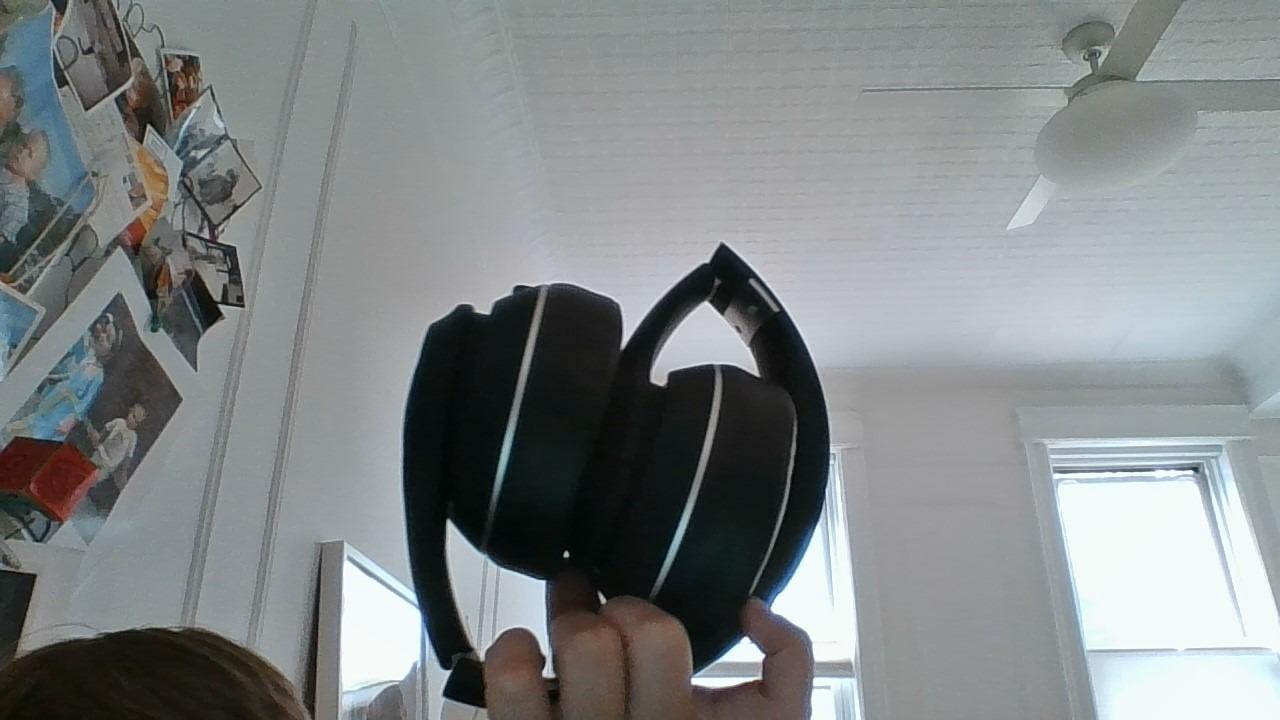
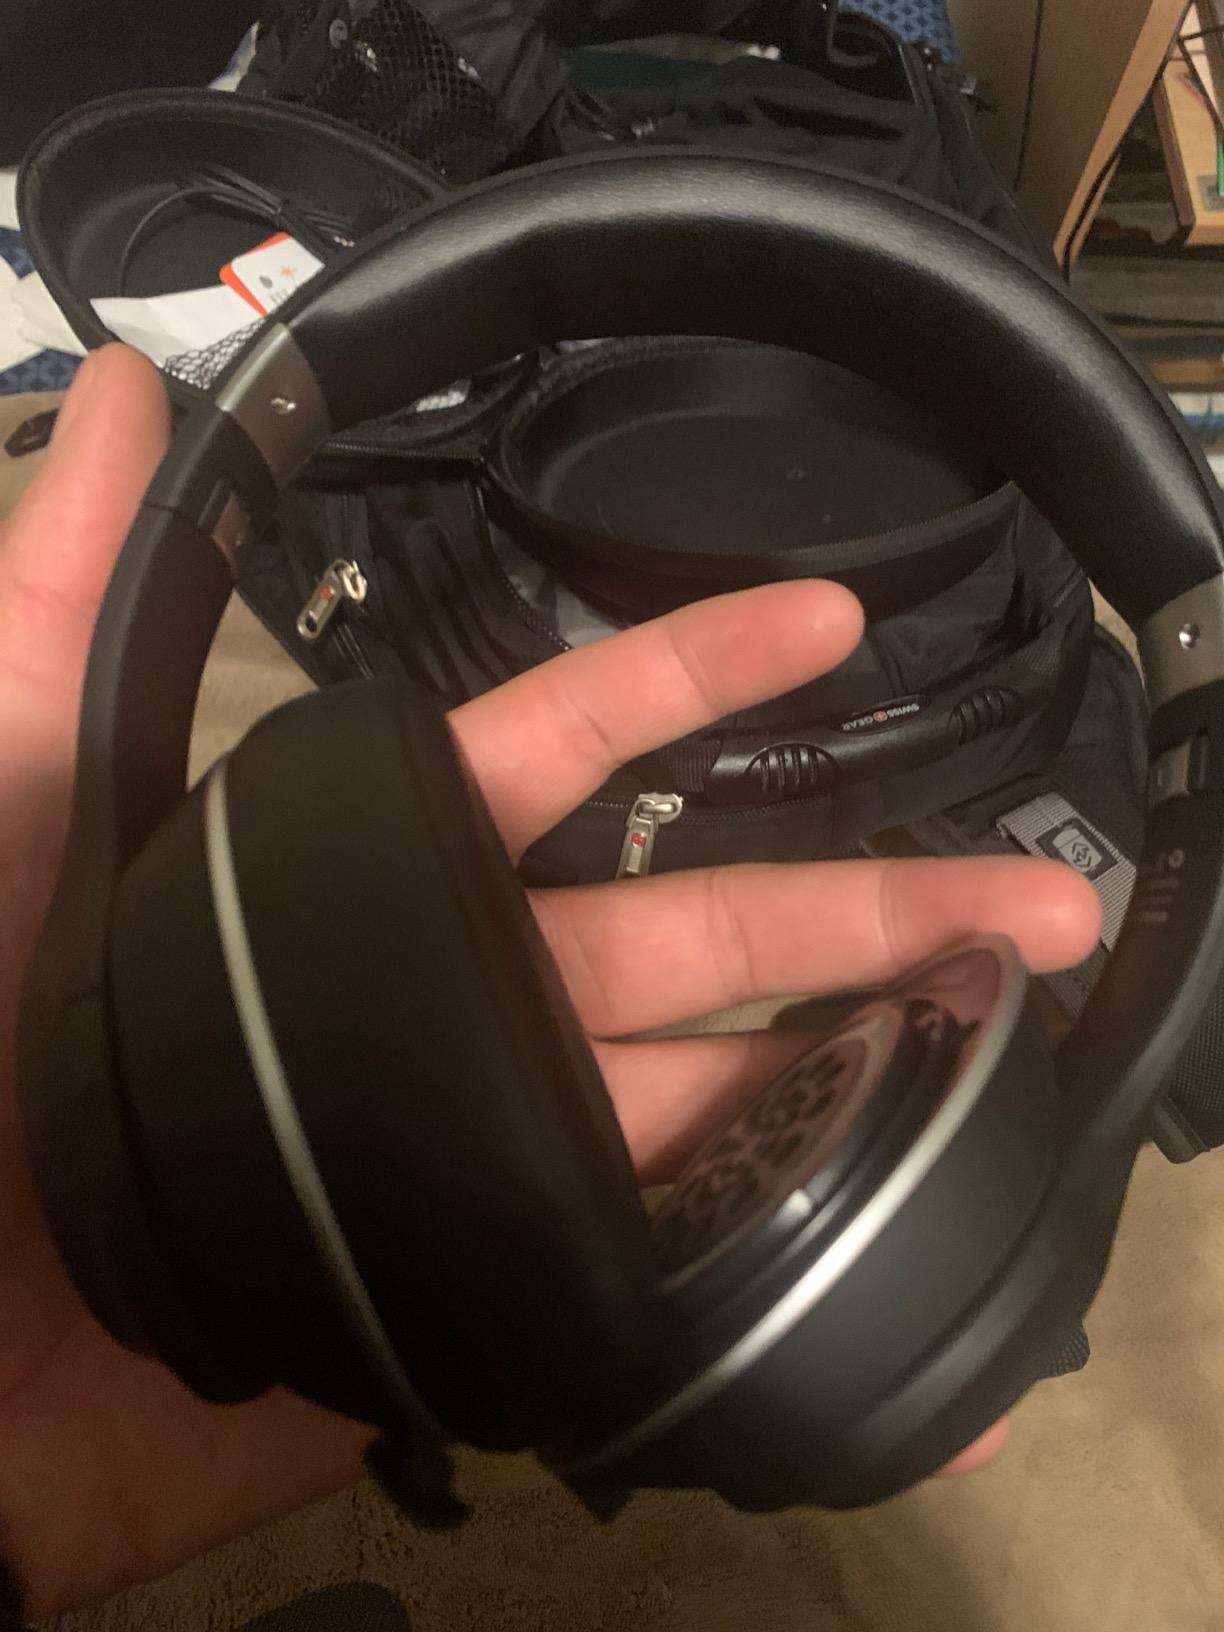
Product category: headphones
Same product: yes